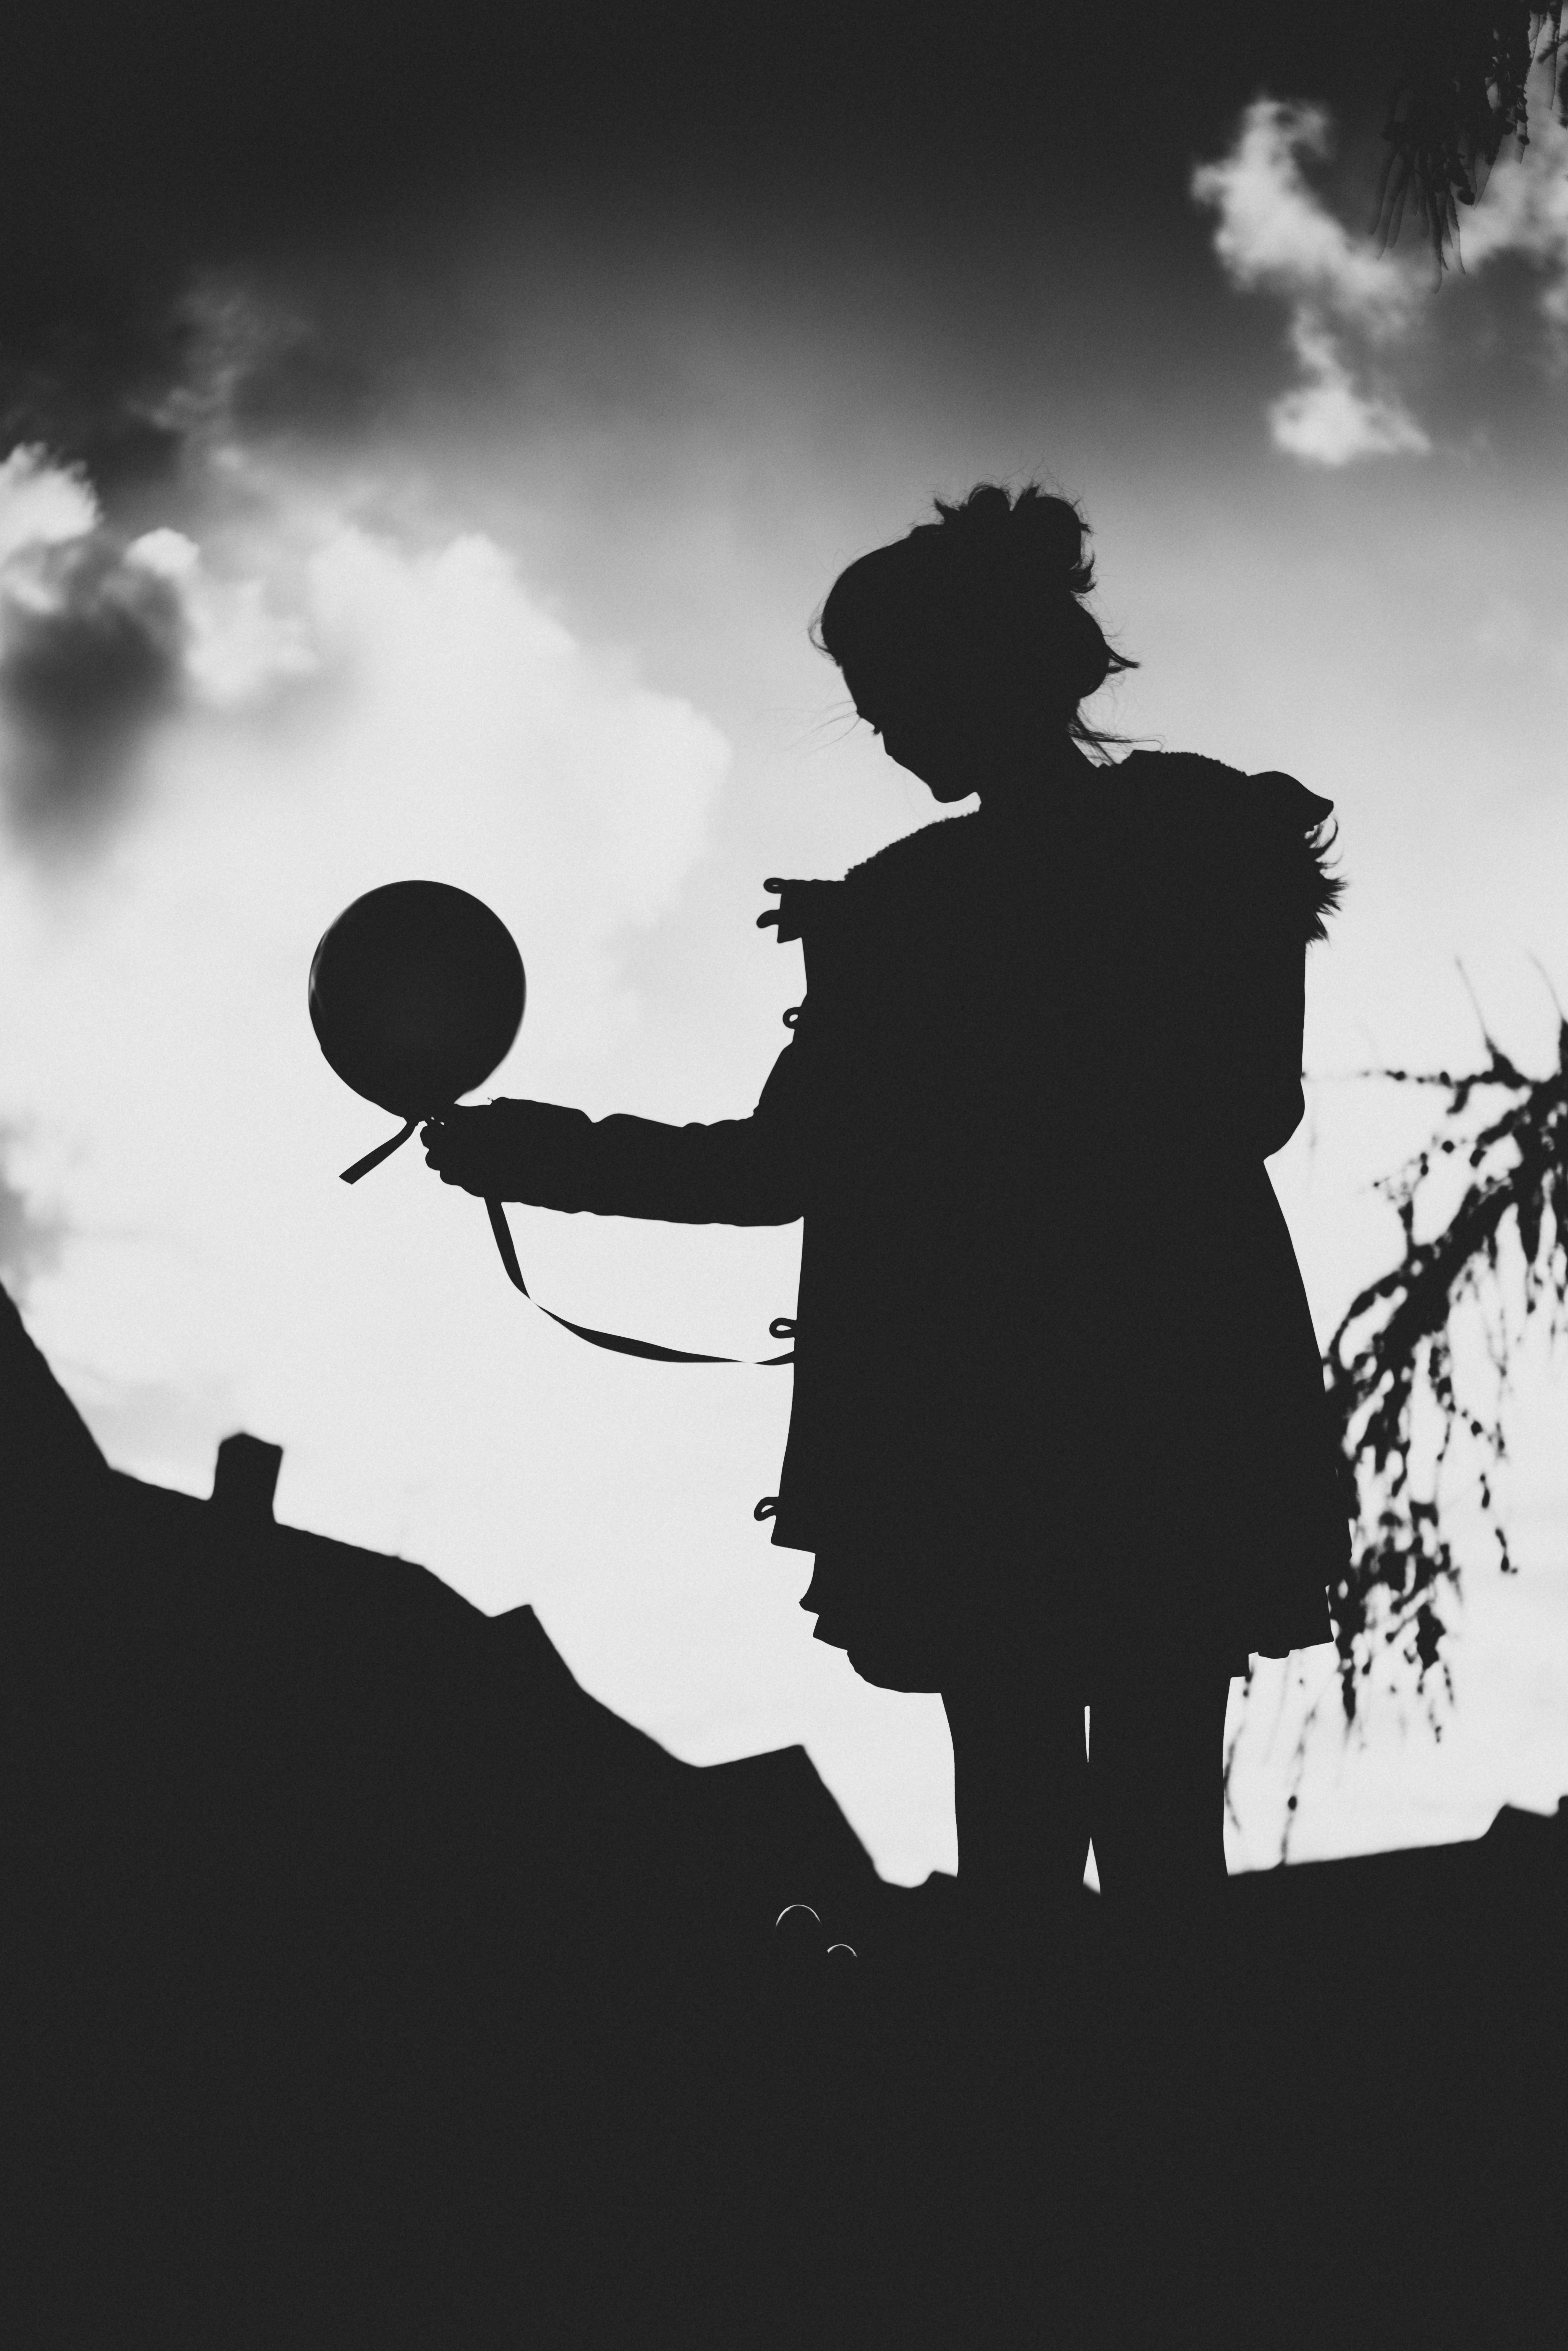
silhouette, light, black and white, white, play, shadow, romance, child, darkness, playing, black, monochrome, life, art, mono, children, illustration, 35mm, photograph, kunst, ii, sony, magic, schatten, spielen, kinder, alpha, kind, umriss, spiel, voigtlander, nokton, monochrom, magisch, leben, zaubern, baloon, easy, lighthearted, easygoing, unbeschwert, leicht, 7r, romatic, zaberei, monochrome photography, film noir